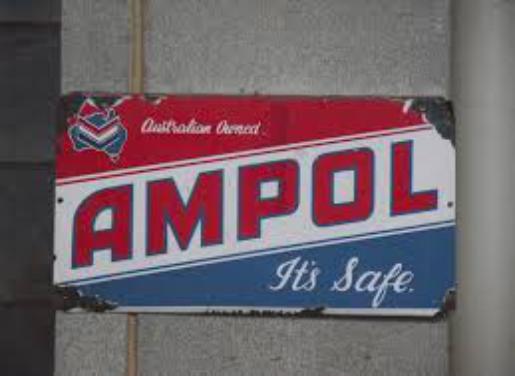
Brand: Ampol
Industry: Others